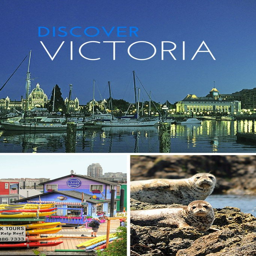
a city - a city on the edge of nature